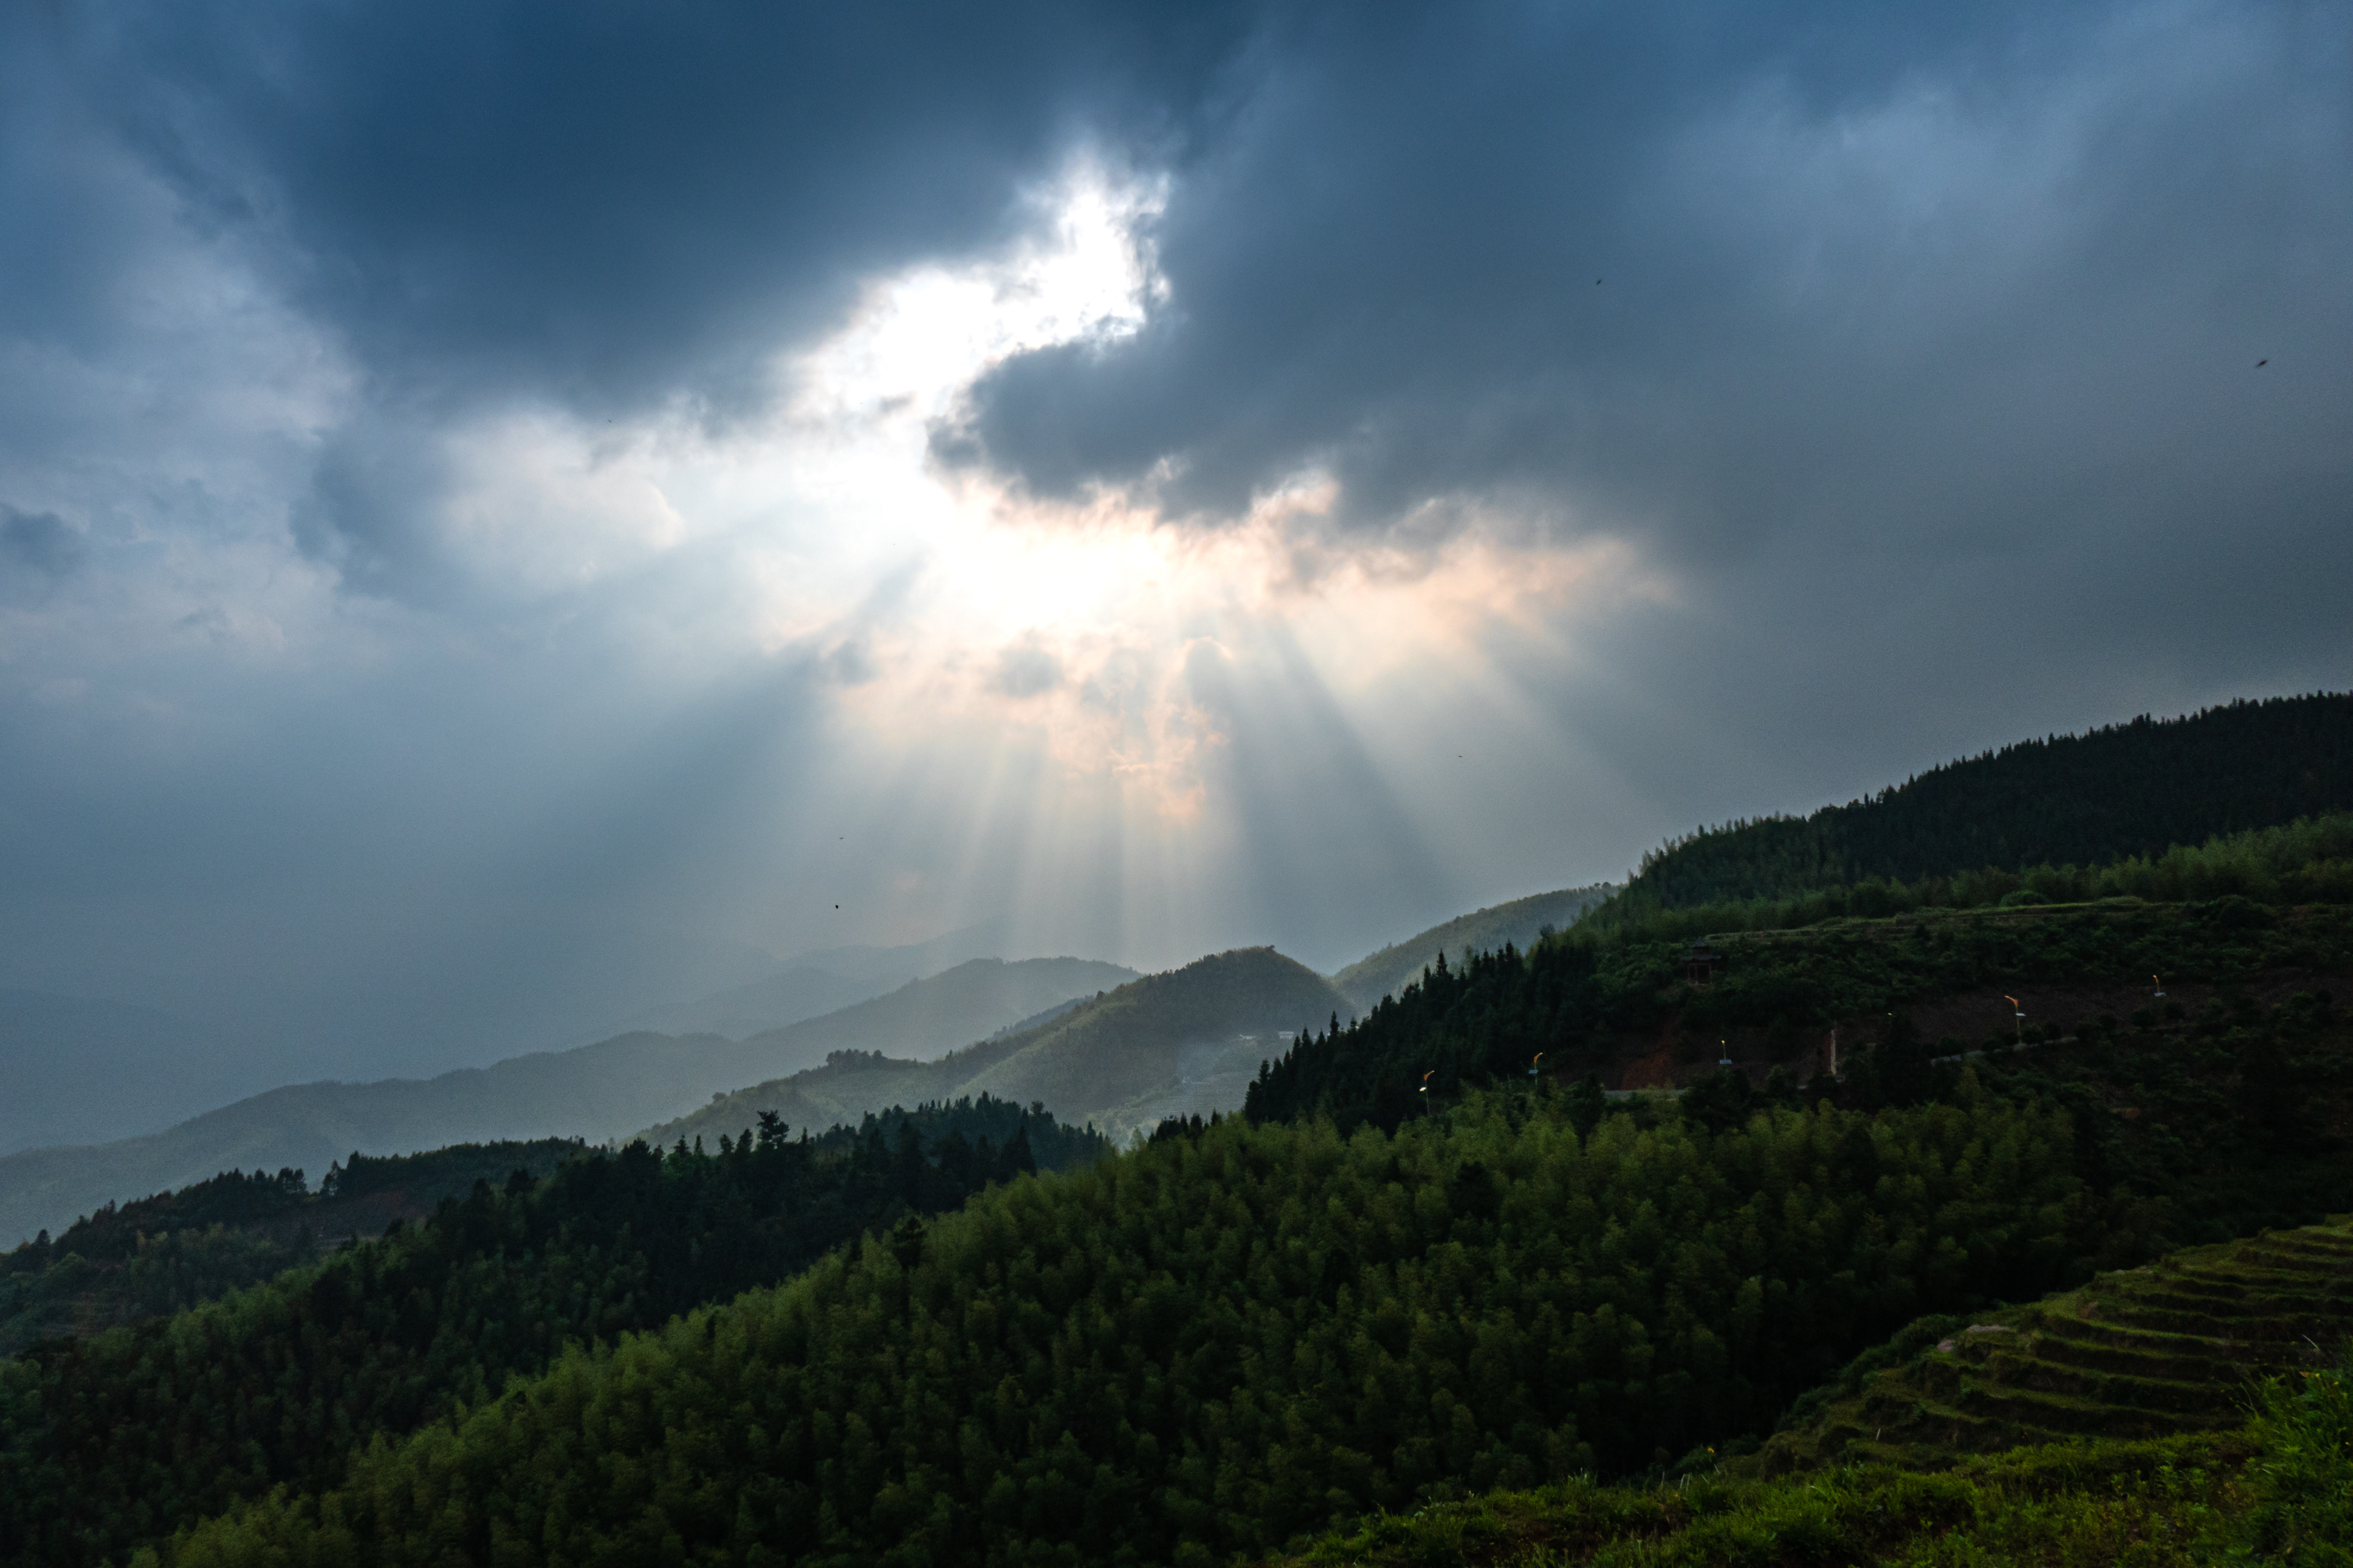
tea, hill, cloud, sky, plant, ecoregion, natural landscape, mountain, cumulus, grassland, tree, landscape, grass, horizon, meadow, slope, valley, road, forest, mountain range, sunrise, meteorological phenomenon, plateau, astronomical object, lens flare, fell, massif, pasture, ridge, field, evening, sun, tropical and subtropical coniferous forests, jungle, chaparral, summit, panorama, mist, rainforest, sunset, rock, darkness